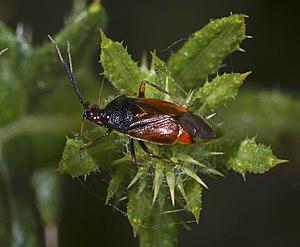
Les Deraeocorinés, ou Deraeocorinae, sont une sous-famille d'insectes hétéroptères, de la famille des Miridae.
Deraeocoris ruber est une espèce d'insectes prédateurs du sous-ordre des hétéroptères, de la famille des Miridae et du genre Deraeocoris. On peut trouver cet insecte sur des plantes très diverses. Elle s'attaque notamment aux larves de Craesus septentrionalis.